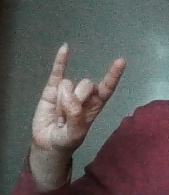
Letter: la